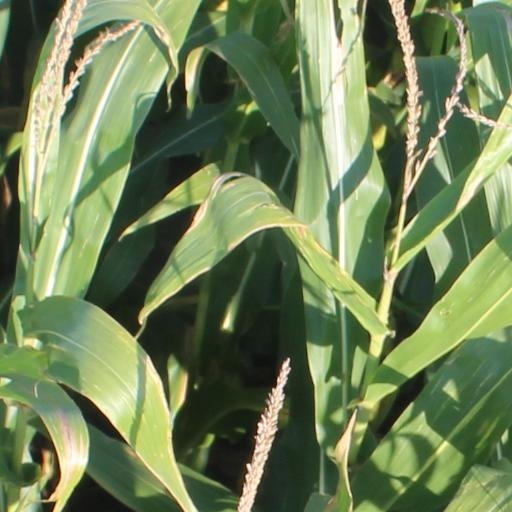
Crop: maize; corn